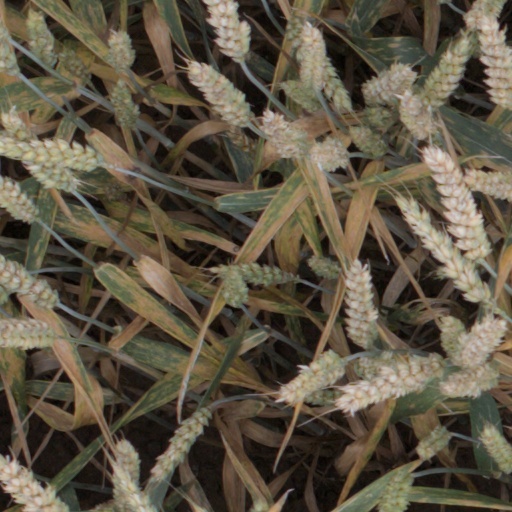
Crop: wheat